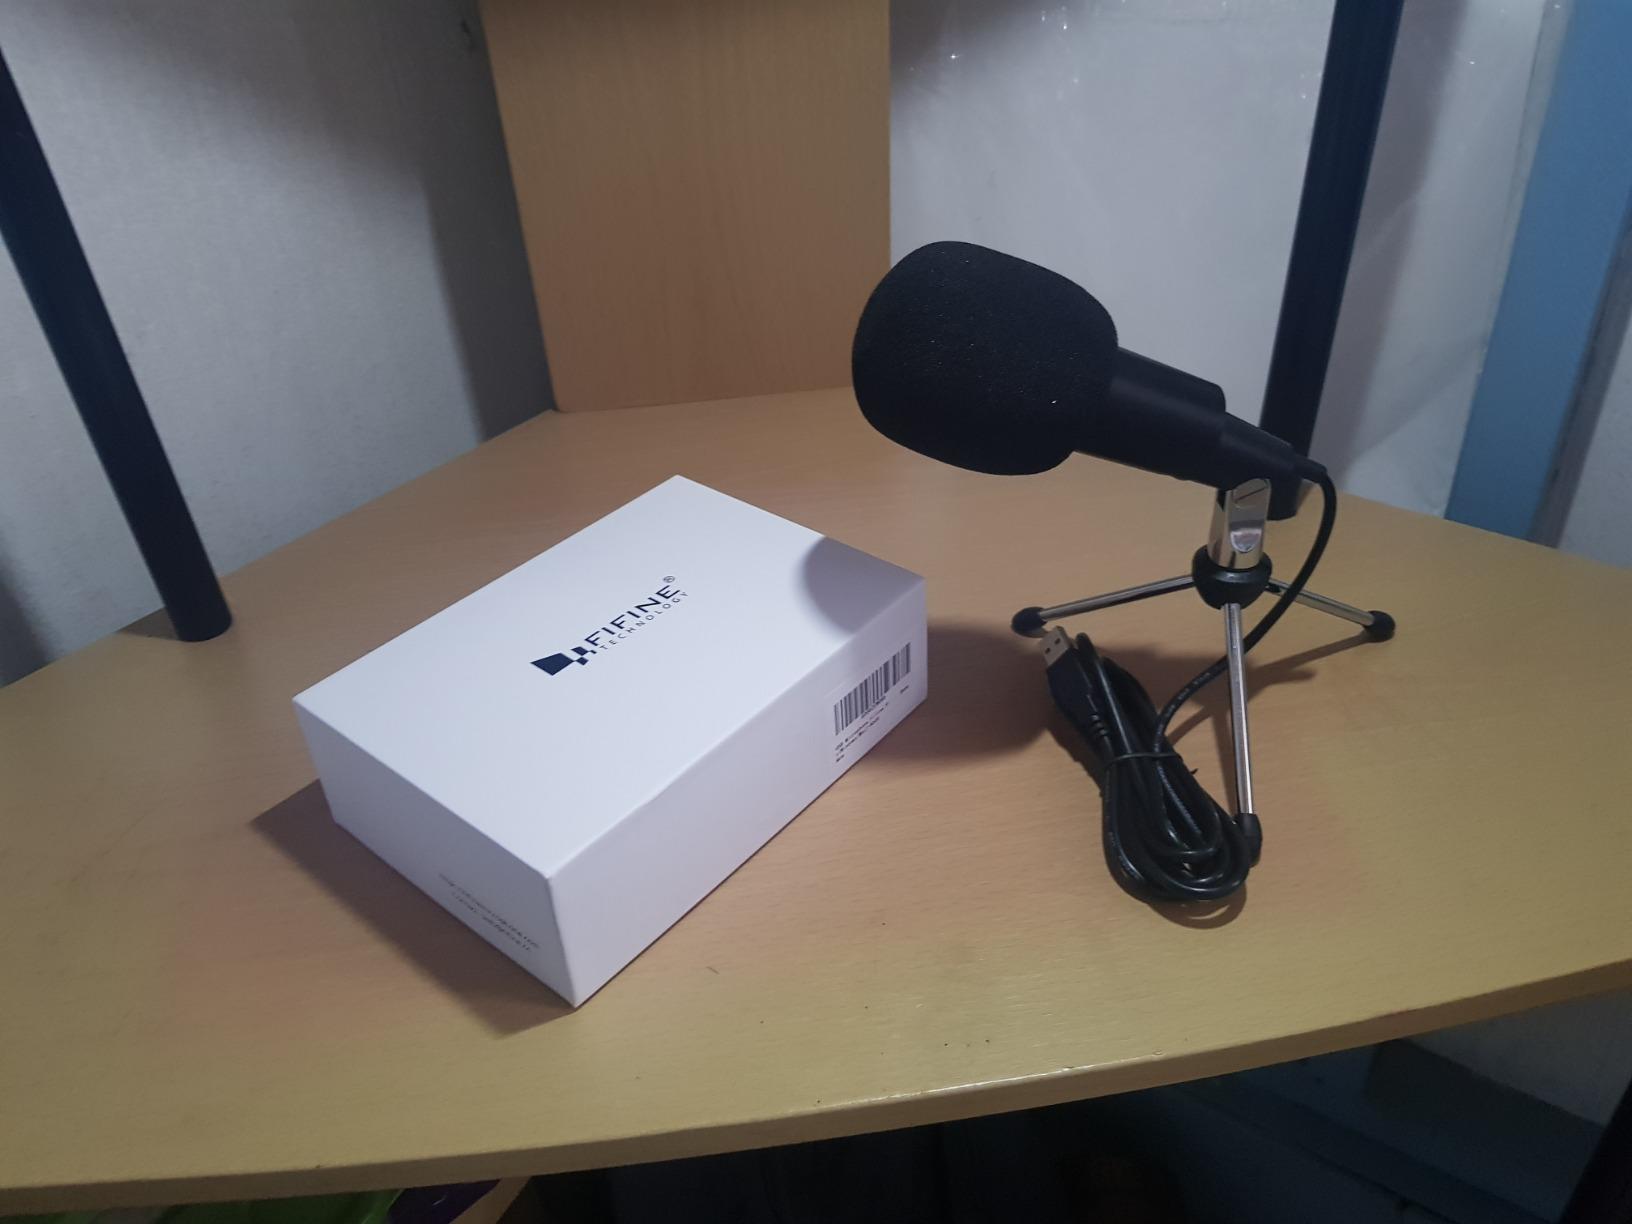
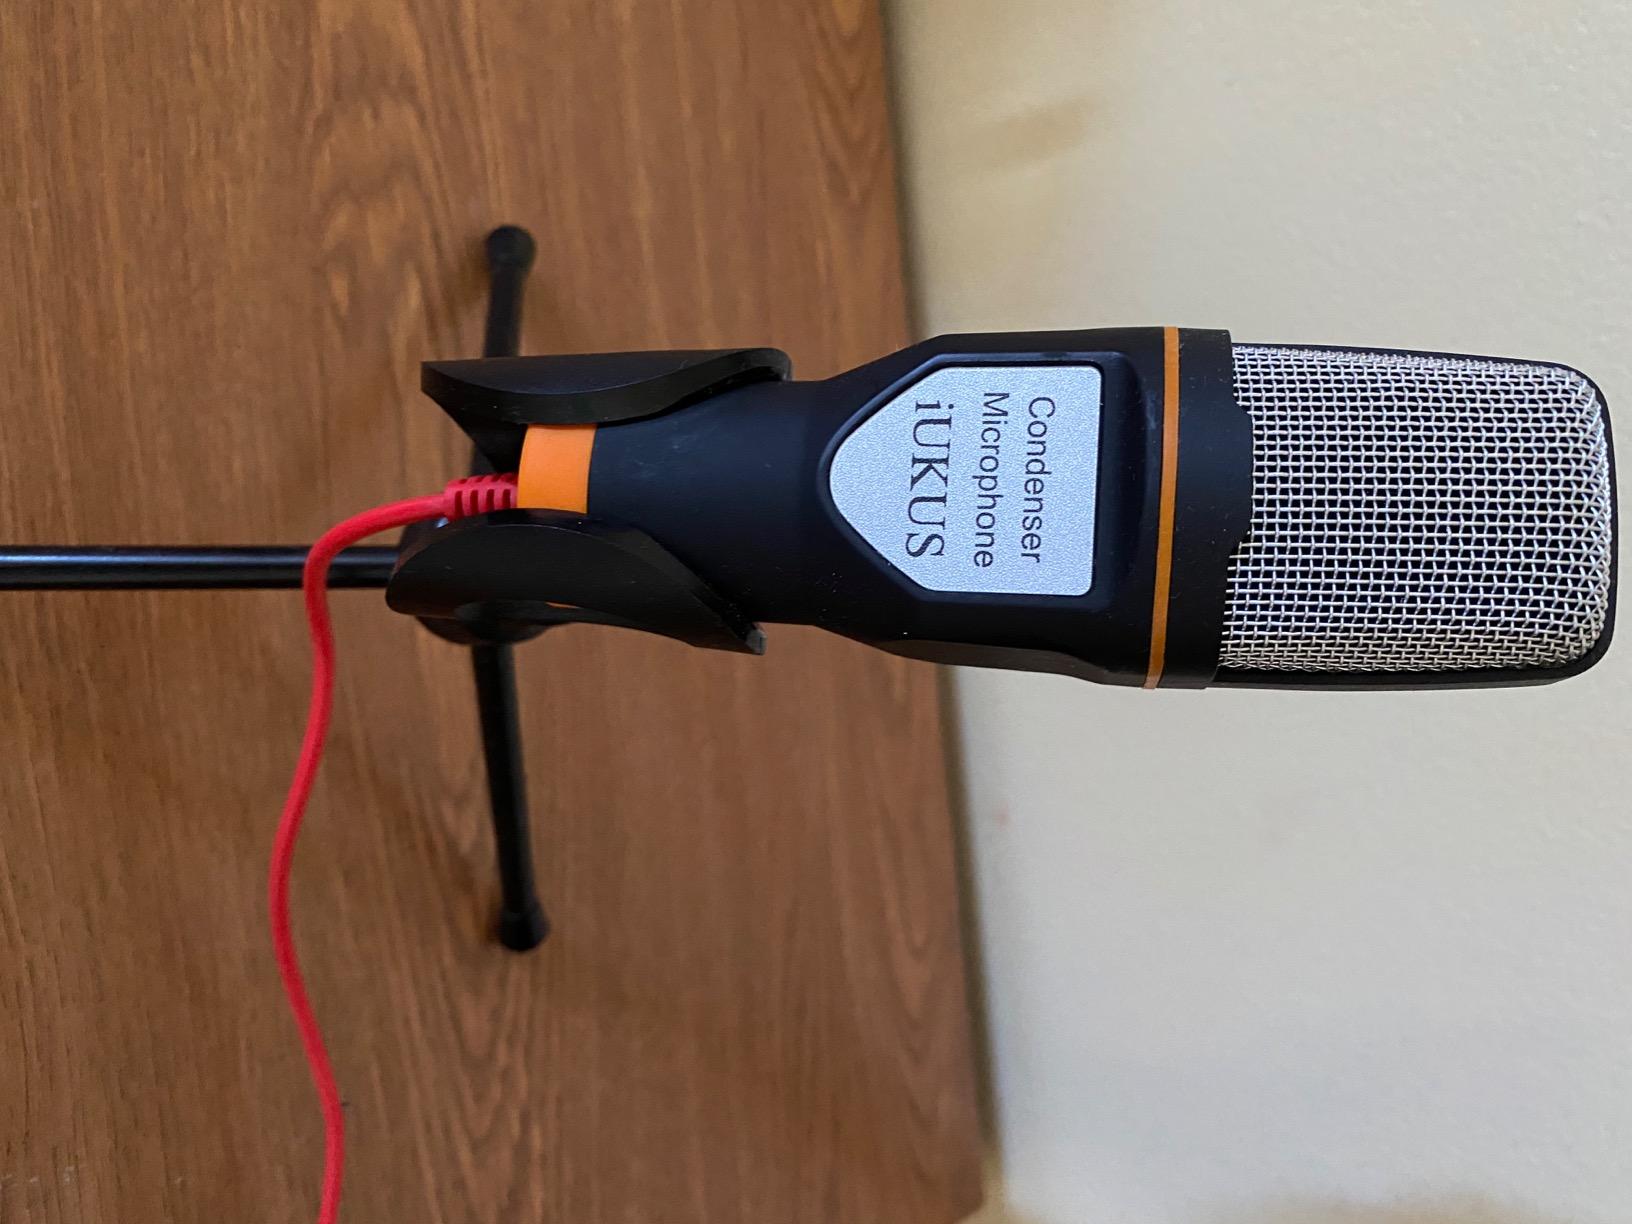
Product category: microphone
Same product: no